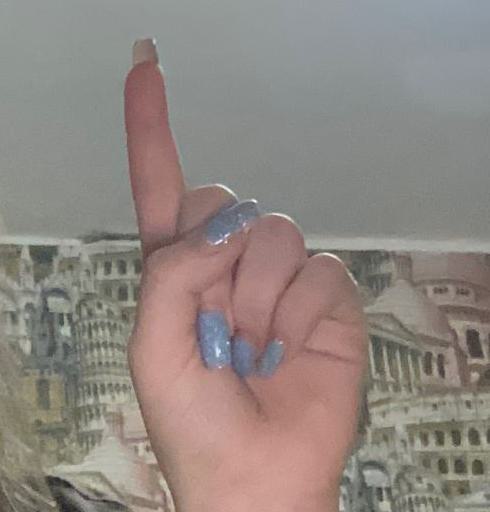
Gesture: one